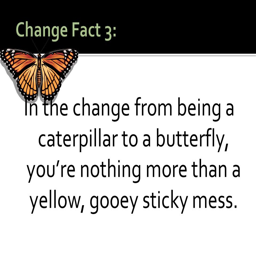
in the change from being a caterpillar to a butterfly , you 're nothing more than a yellow , gooey sticky mess .